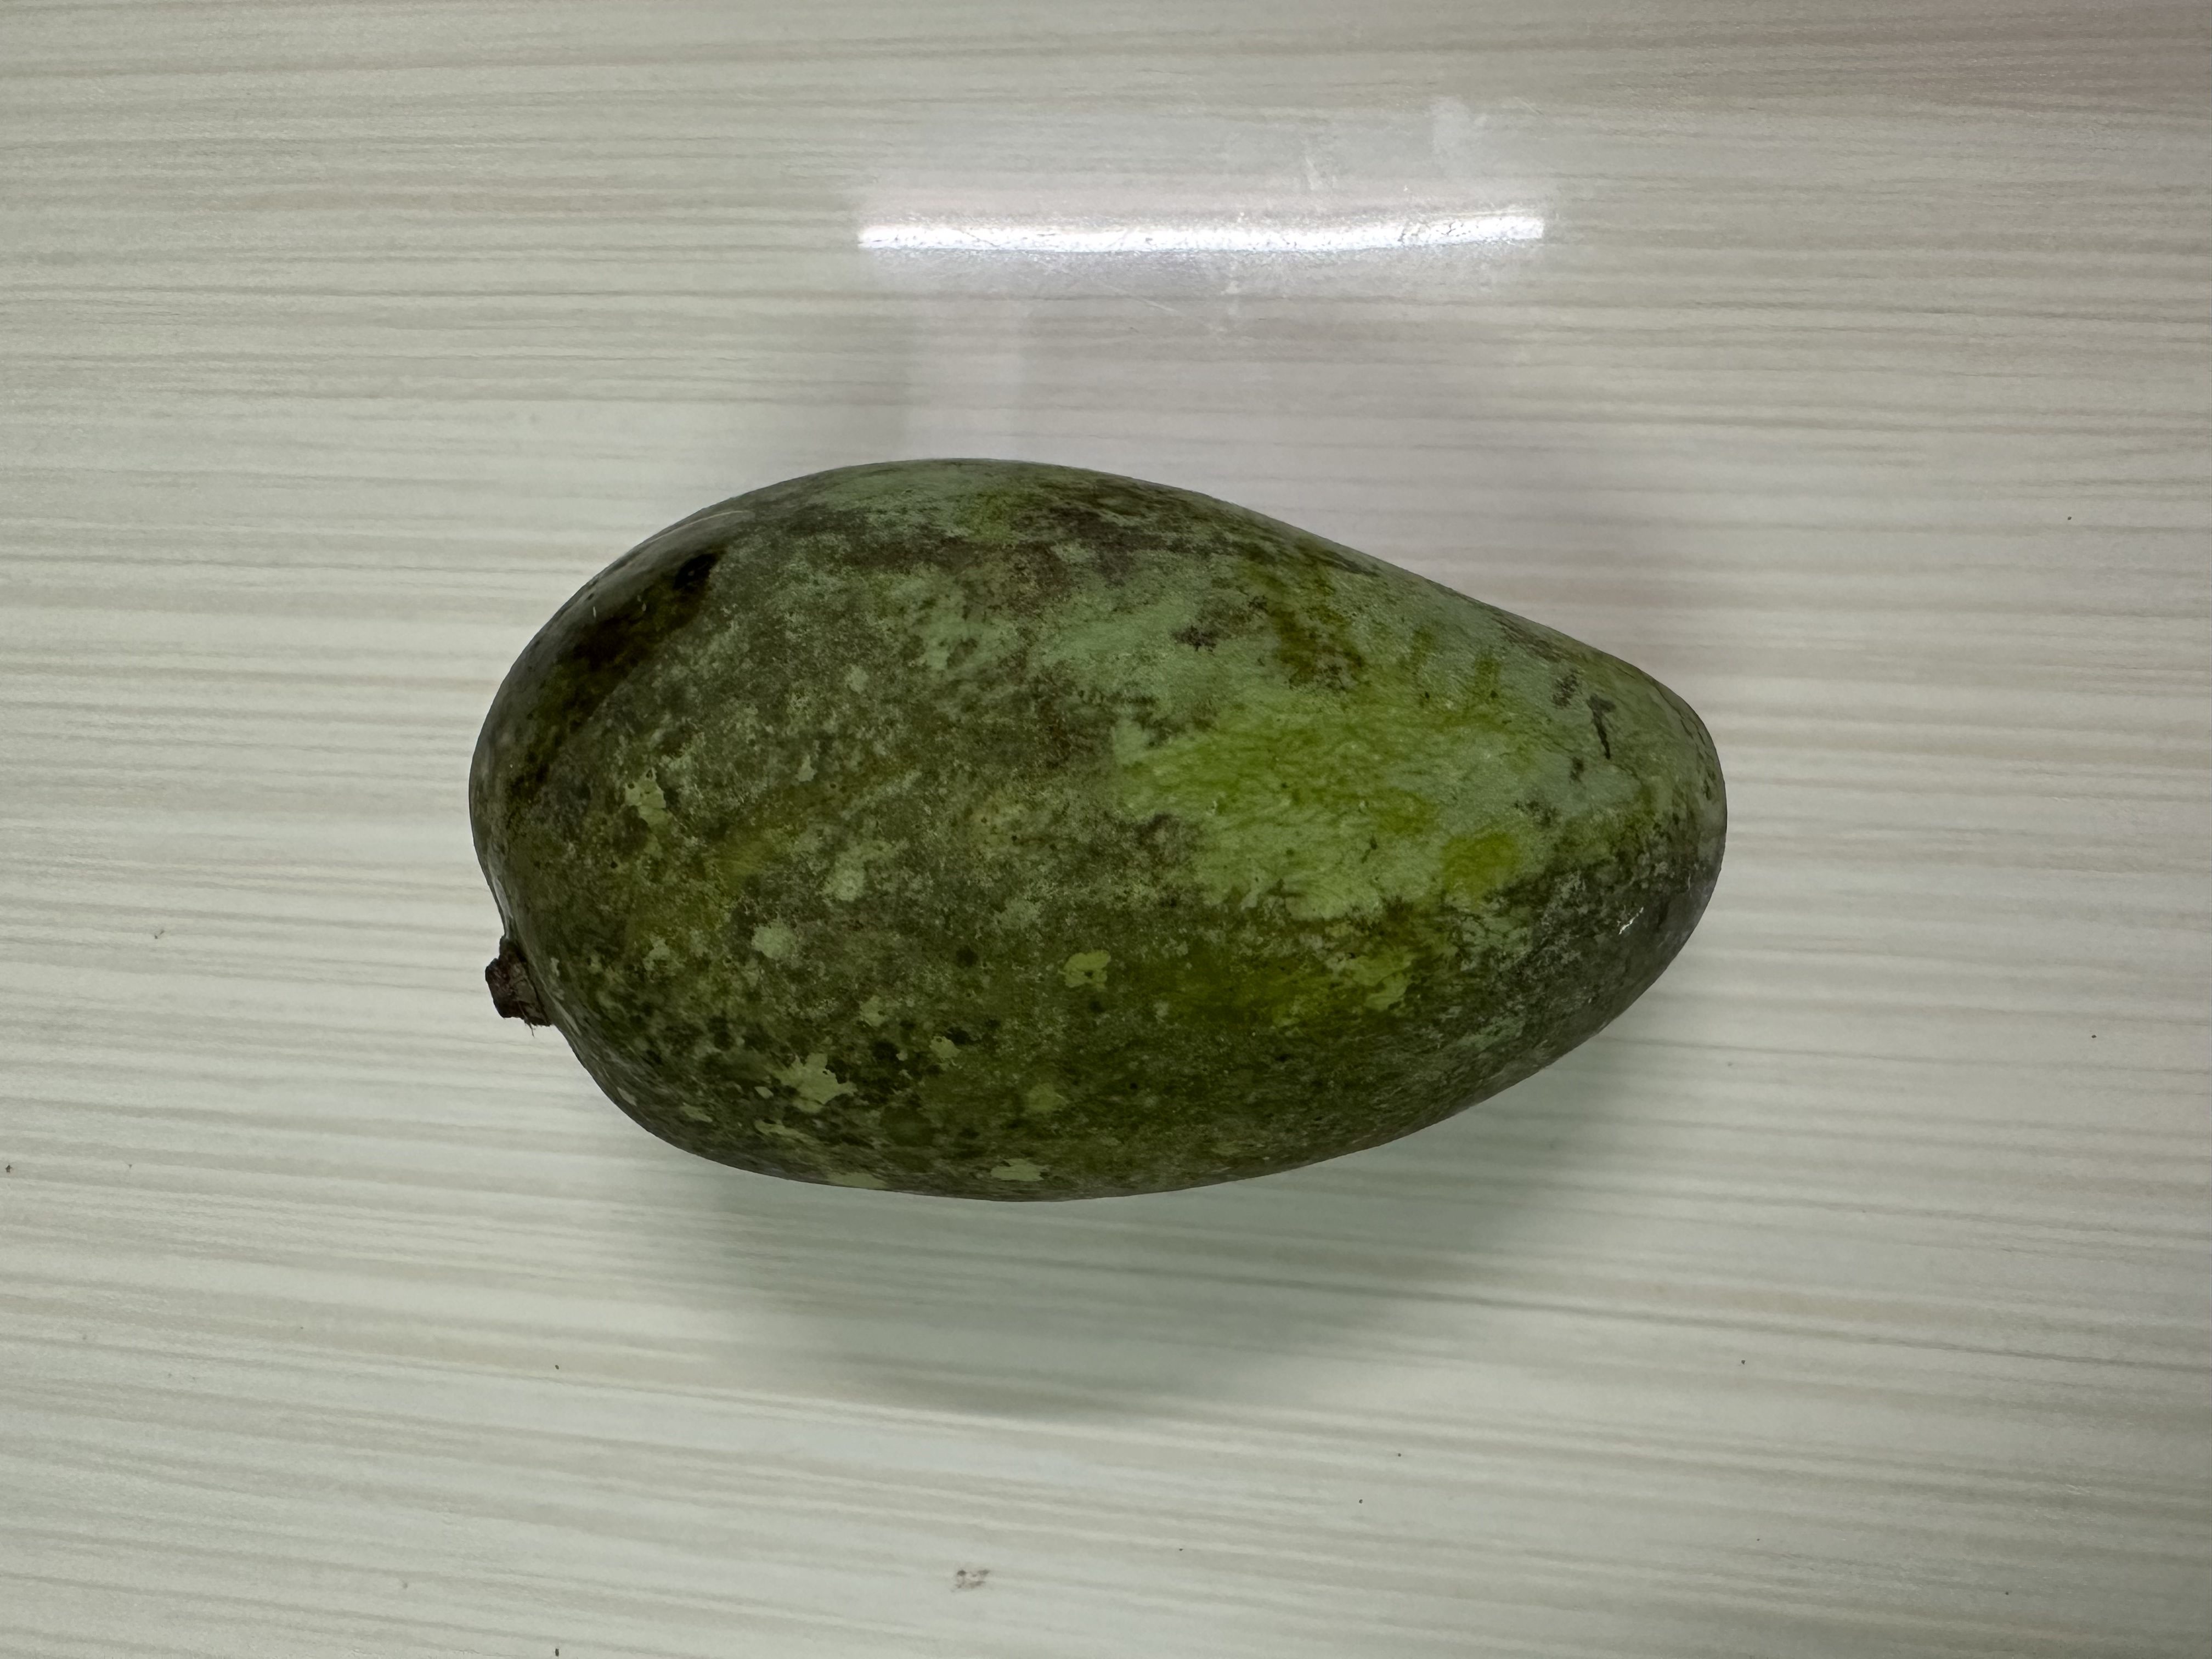
Mango variety: Katimon